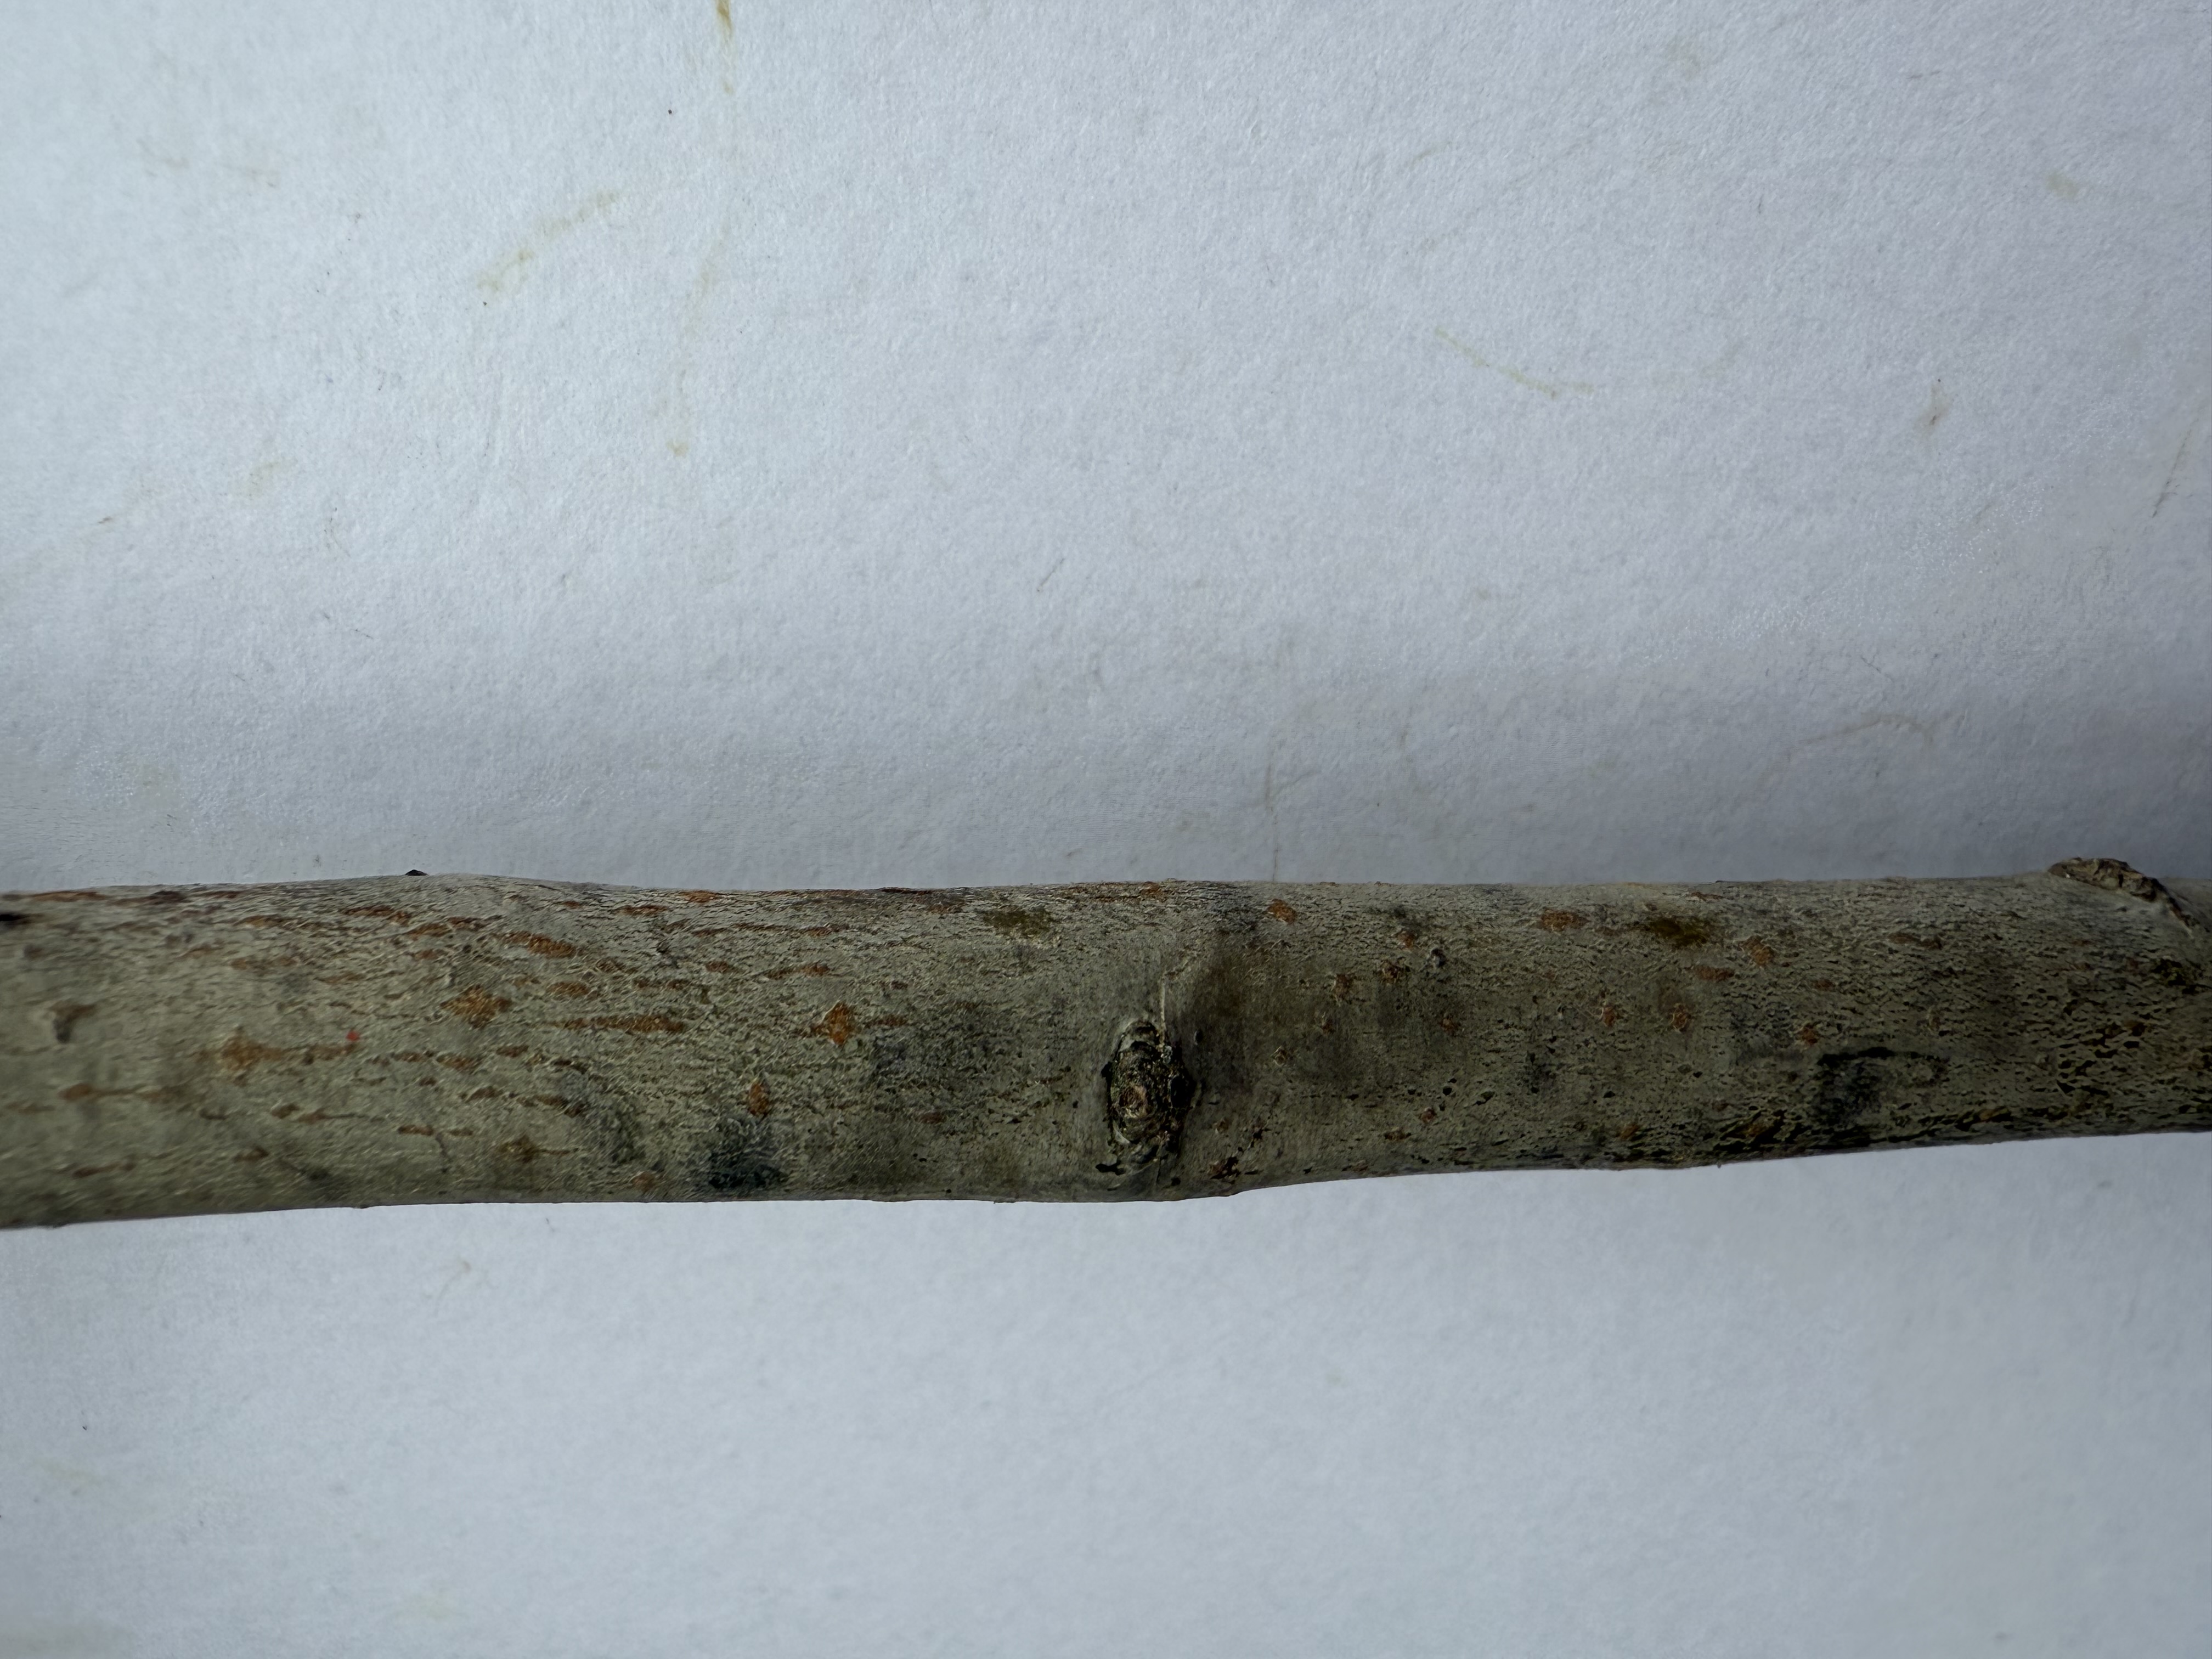
Variety: Santa Maria Pear